Horsham Stone

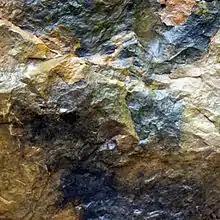
Horsham Stone

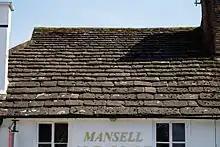
Horsham Stone tiled roof in the Carfax, Horsham

Sussex Stone and its limestone equivalent Sussex Marble were formed around 130 million years ago in the Lower Cretaceous period when Britain was quite different from the shape it is today. It is estimated that the latitude for Britain was approximately 30 degrees north of the equator. The fossil evidence in Horsham Stone and Sussex Marble indicate a diversity of life living on a broad, flat subtropical landscape. Towards the end of the Cretaceous period around 90 million years ago, most of Britain including Sussex would have been submerged beneath a tropical sea that was depositing chalk.